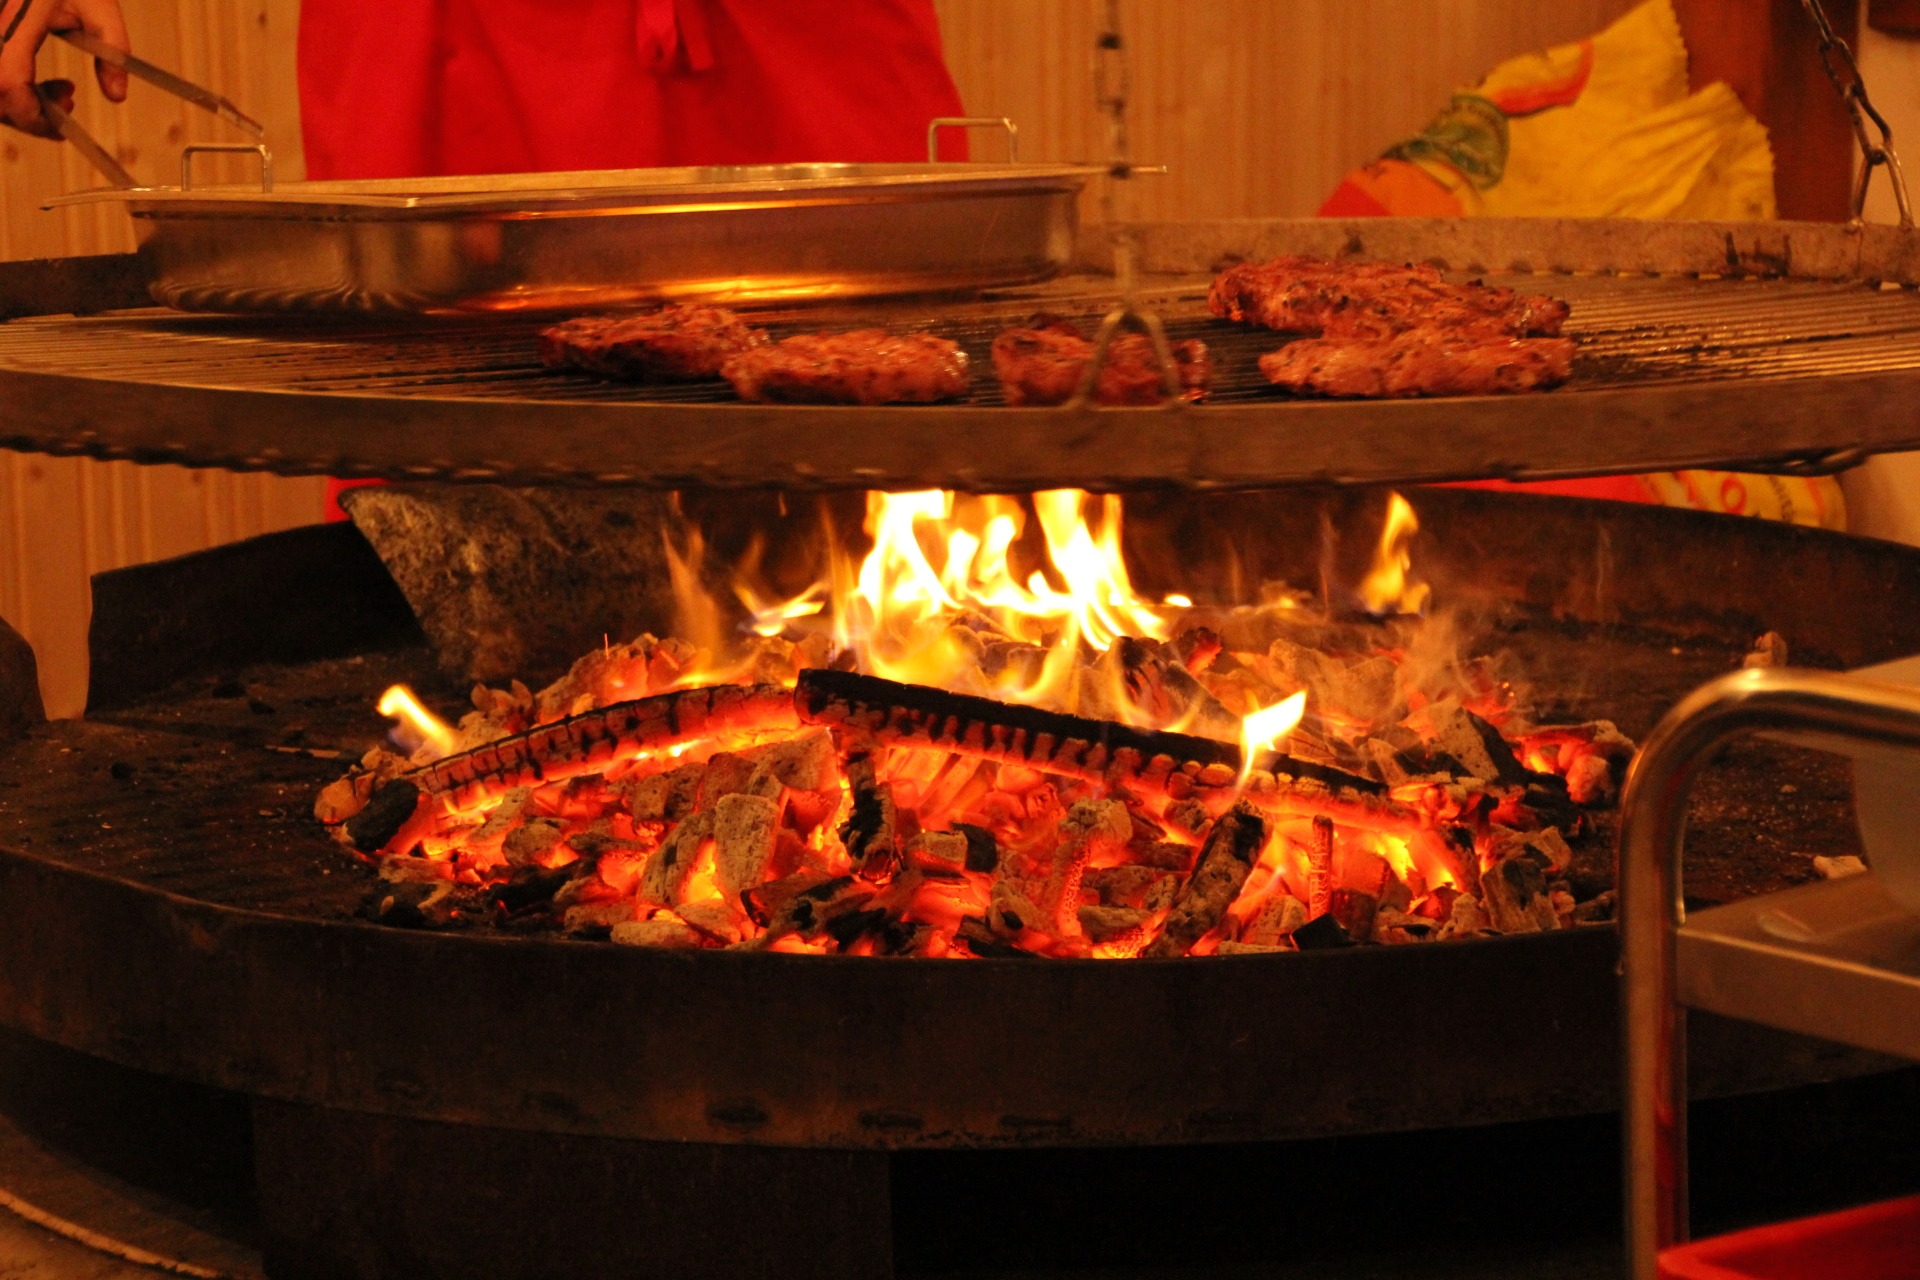
dish, meal, food, cooking, flame, meat, barbecue, cuisine, grill, charcoal, hot, hearth, grilling, barbecue grill, outdoor grill